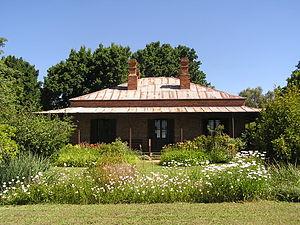
The Australian Council of National Trusts est une organisation non gouvernementale australienne, créée pour la promotion et la conservation du patrimoine aborigène, naturel et historique du pays en aidant le travail des State Trusts.
L’architecture australienne, au moins au début de l'histoire du pays, fut influencée par les architectures anglaise et américaine. Au mieux, les architectes australiens cherchaient à être les premiers à importer les nouveaux styles et essayaient de leur donner des caractères locaux. L'architecture australienne contemporaine post-seconde Guerre mondiale reflète le multiculturalisme de la société australienne et lui donne une identité émergente multifactorielle.